Nagadeepa Purana Vihara

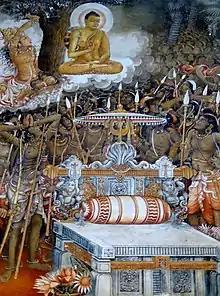
Buddha's visit to Nagadeepa. Detail from Kelaniya Raja Maha Vihara

The site is known as the place where Lord Buddha came during his second visit to Sri Lanka, after five years of attaining Enlightenment, to intervene and mediate in settling a dispute between two Naga Kings, Chulodara and Mahodara over the possession of a gem-studded throne.